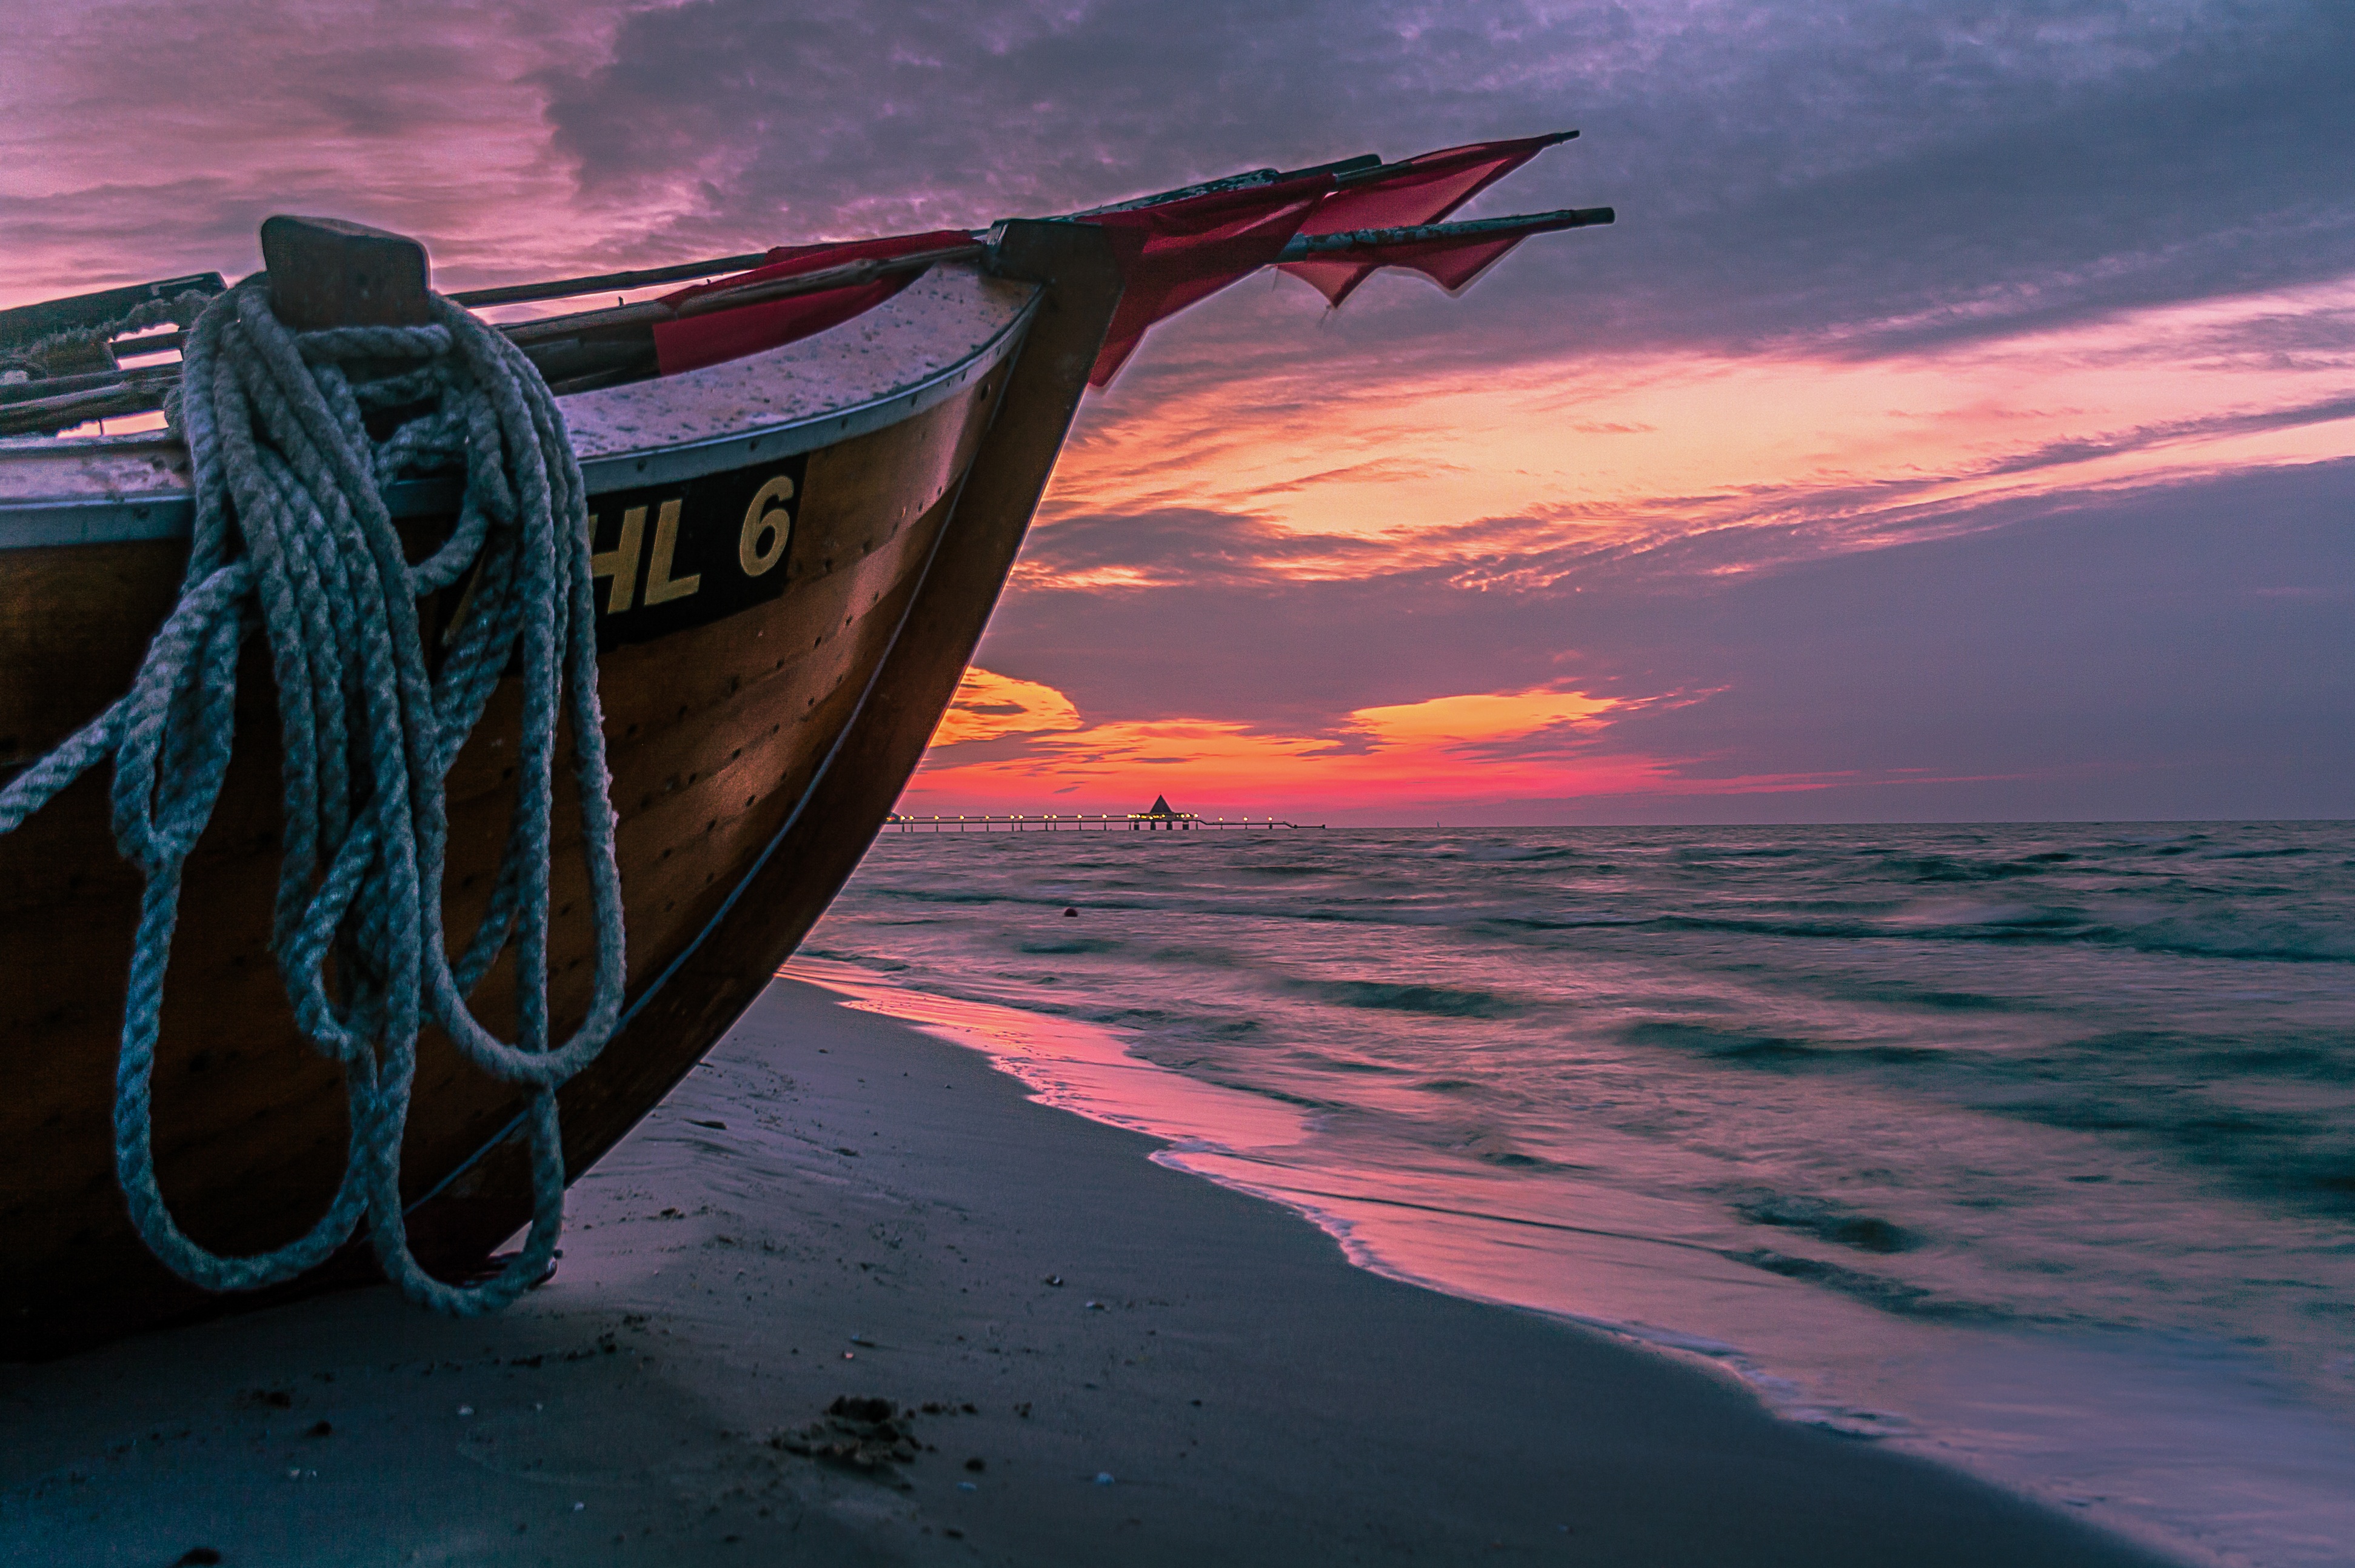
beach, sea, coast, water, sand, ocean, horizon, rope, cloud, sky, sunrise, sunset, boat, sunlight, morning, shore, wave, dawn, dusk, evening, reflection, vehicle, blue, seashore, outdoors, clouds, wind wave